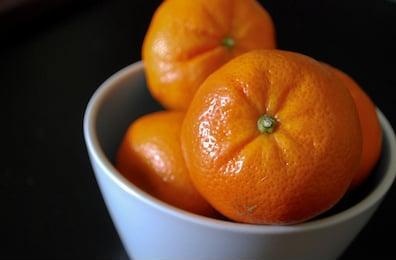
Label: mandarine